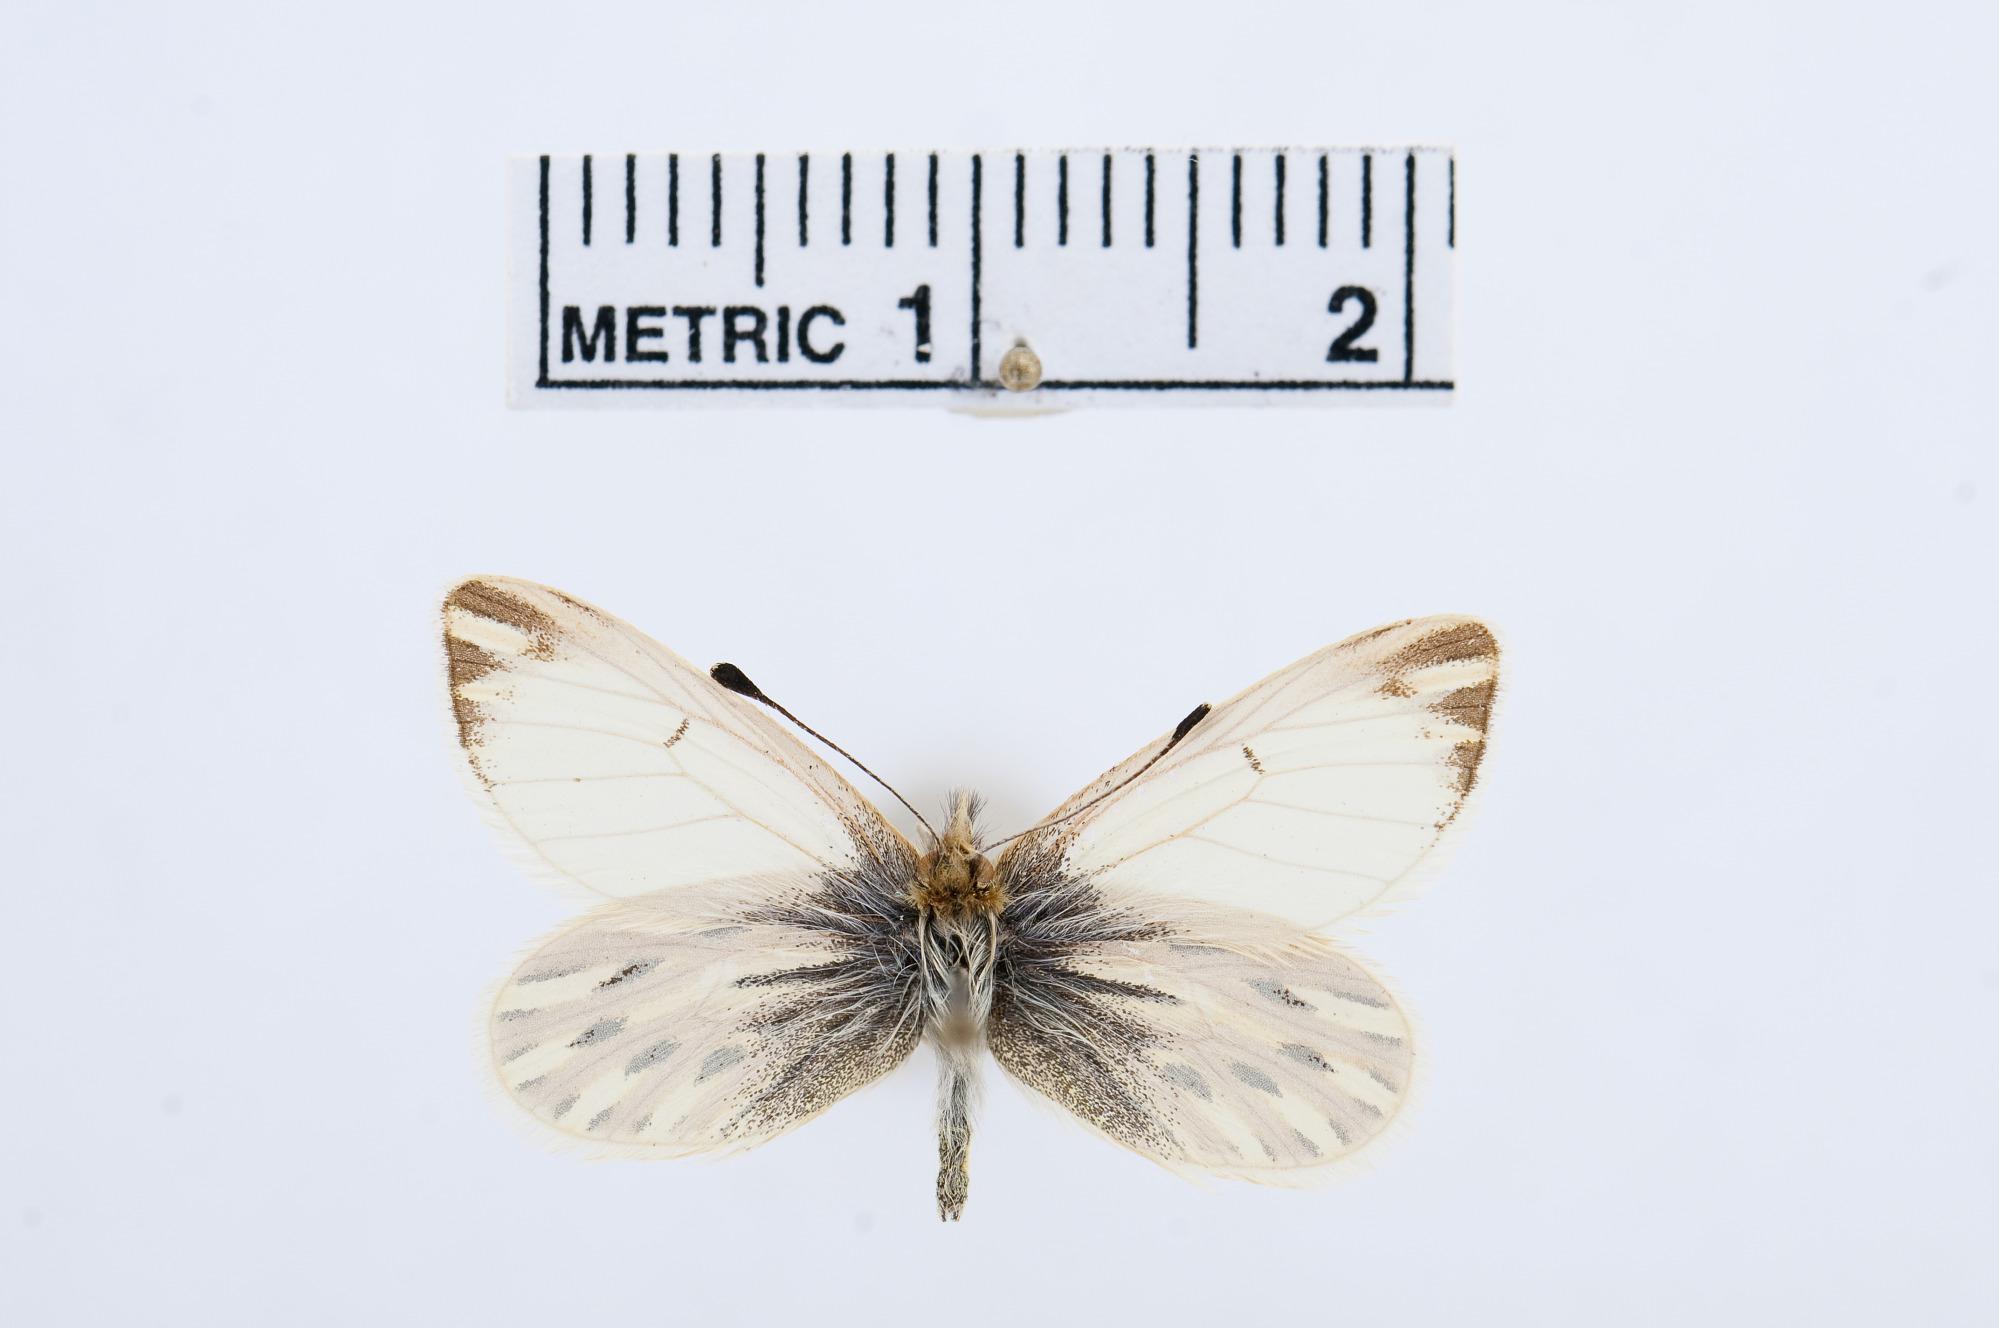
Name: Infraphulia madeleinea
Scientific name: Infraphulia madeleinea
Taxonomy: Animalia, Arthropoda, Hexapoda, Insecta, Lepidoptera, Pieridae, Pierinae